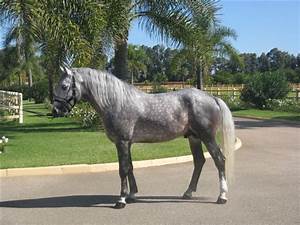
Label: cavallo